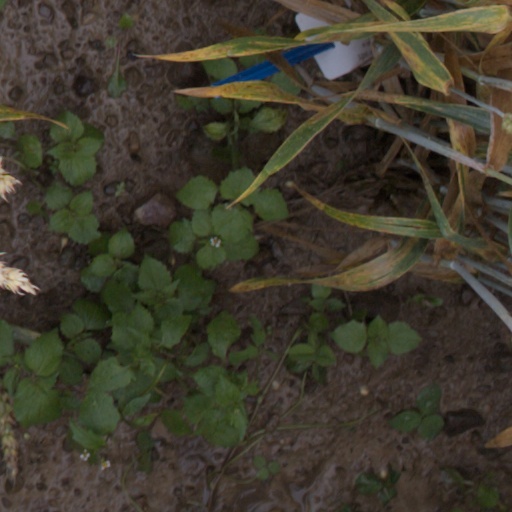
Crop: wheat